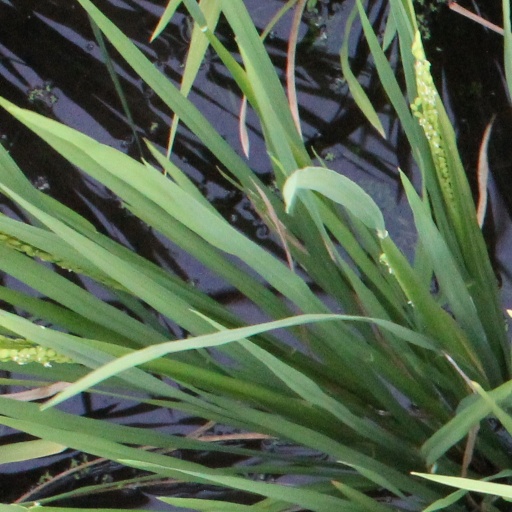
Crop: rice